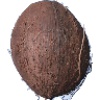
Label: cocos